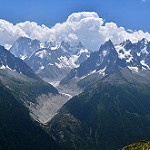
Scene: Outdoor